Rustavi International Motorpark

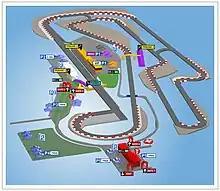
Rustavi International Motorpark

As of April 2017, the fastest official race lap records at the Rustavi International Motorpark are listed as: